1964 United States presidential election

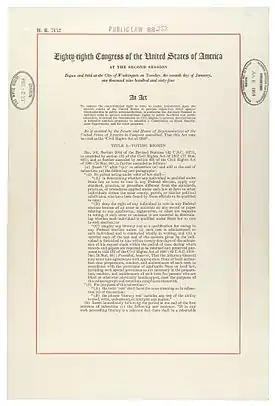
First page of the Civil Rights Act of 1964

Kennedy's death shocked and saddened many Americans, while opposing candidates were put in the awkward position of running against Johnson following JFK's assassination.